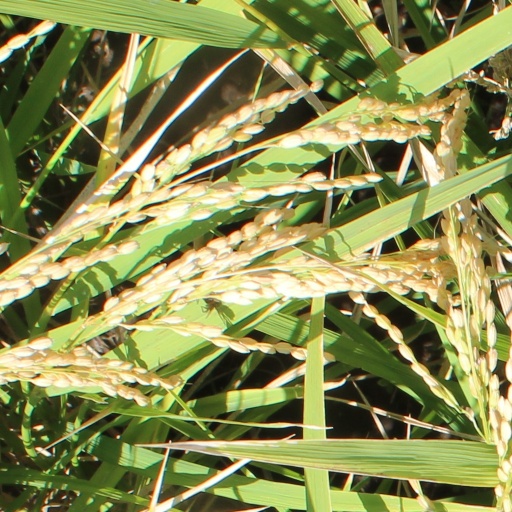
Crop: rice